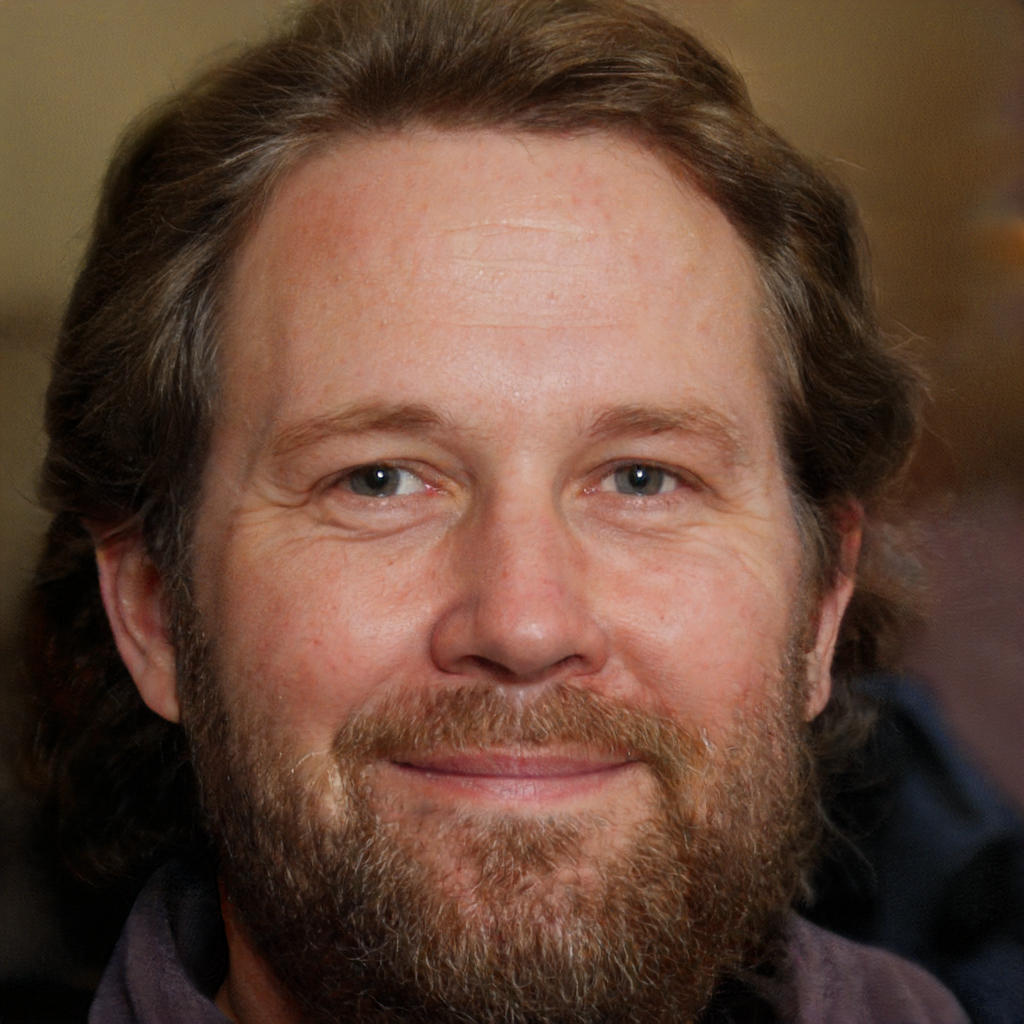
Portrait style: Real Portrait